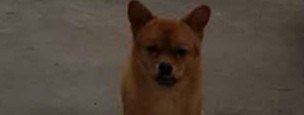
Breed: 3336-n000121-chinese_rural_dog